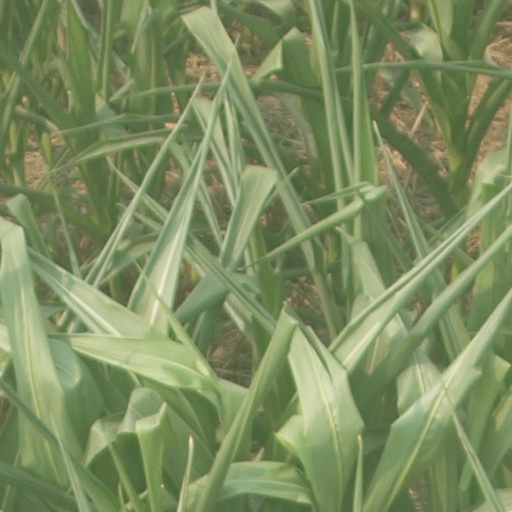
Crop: maize; corn